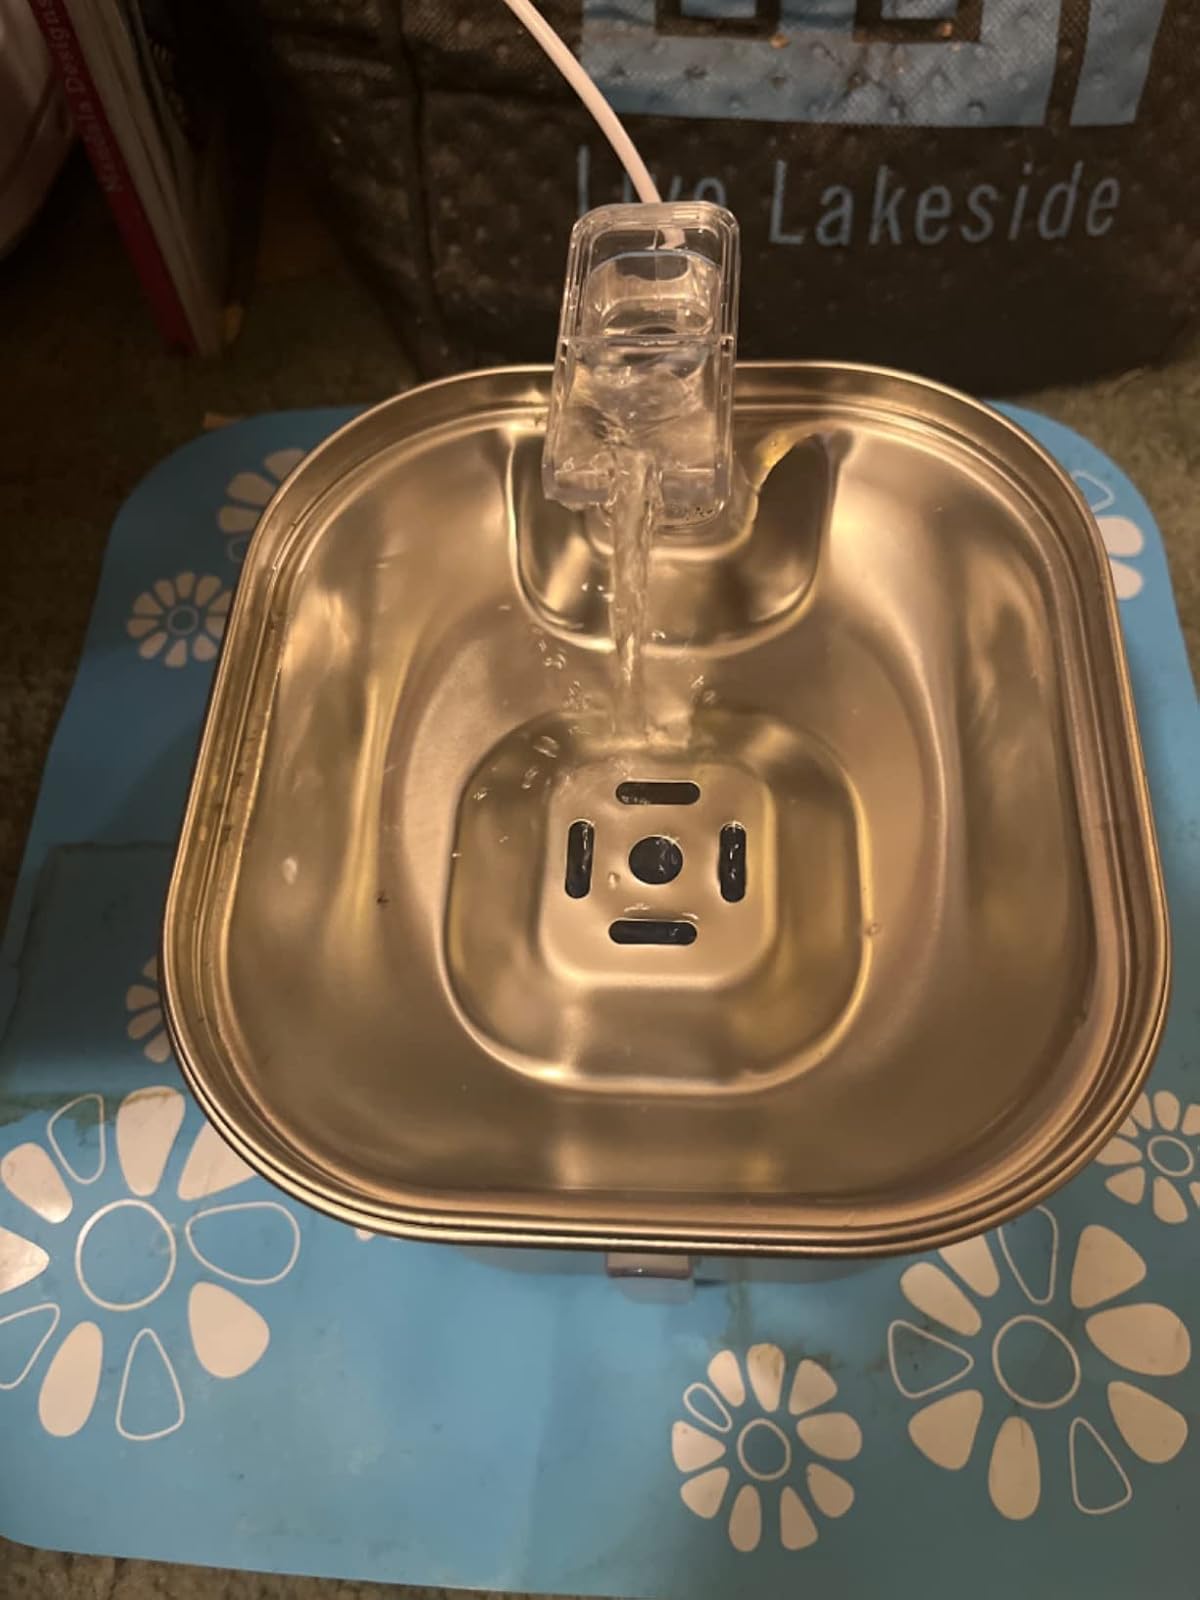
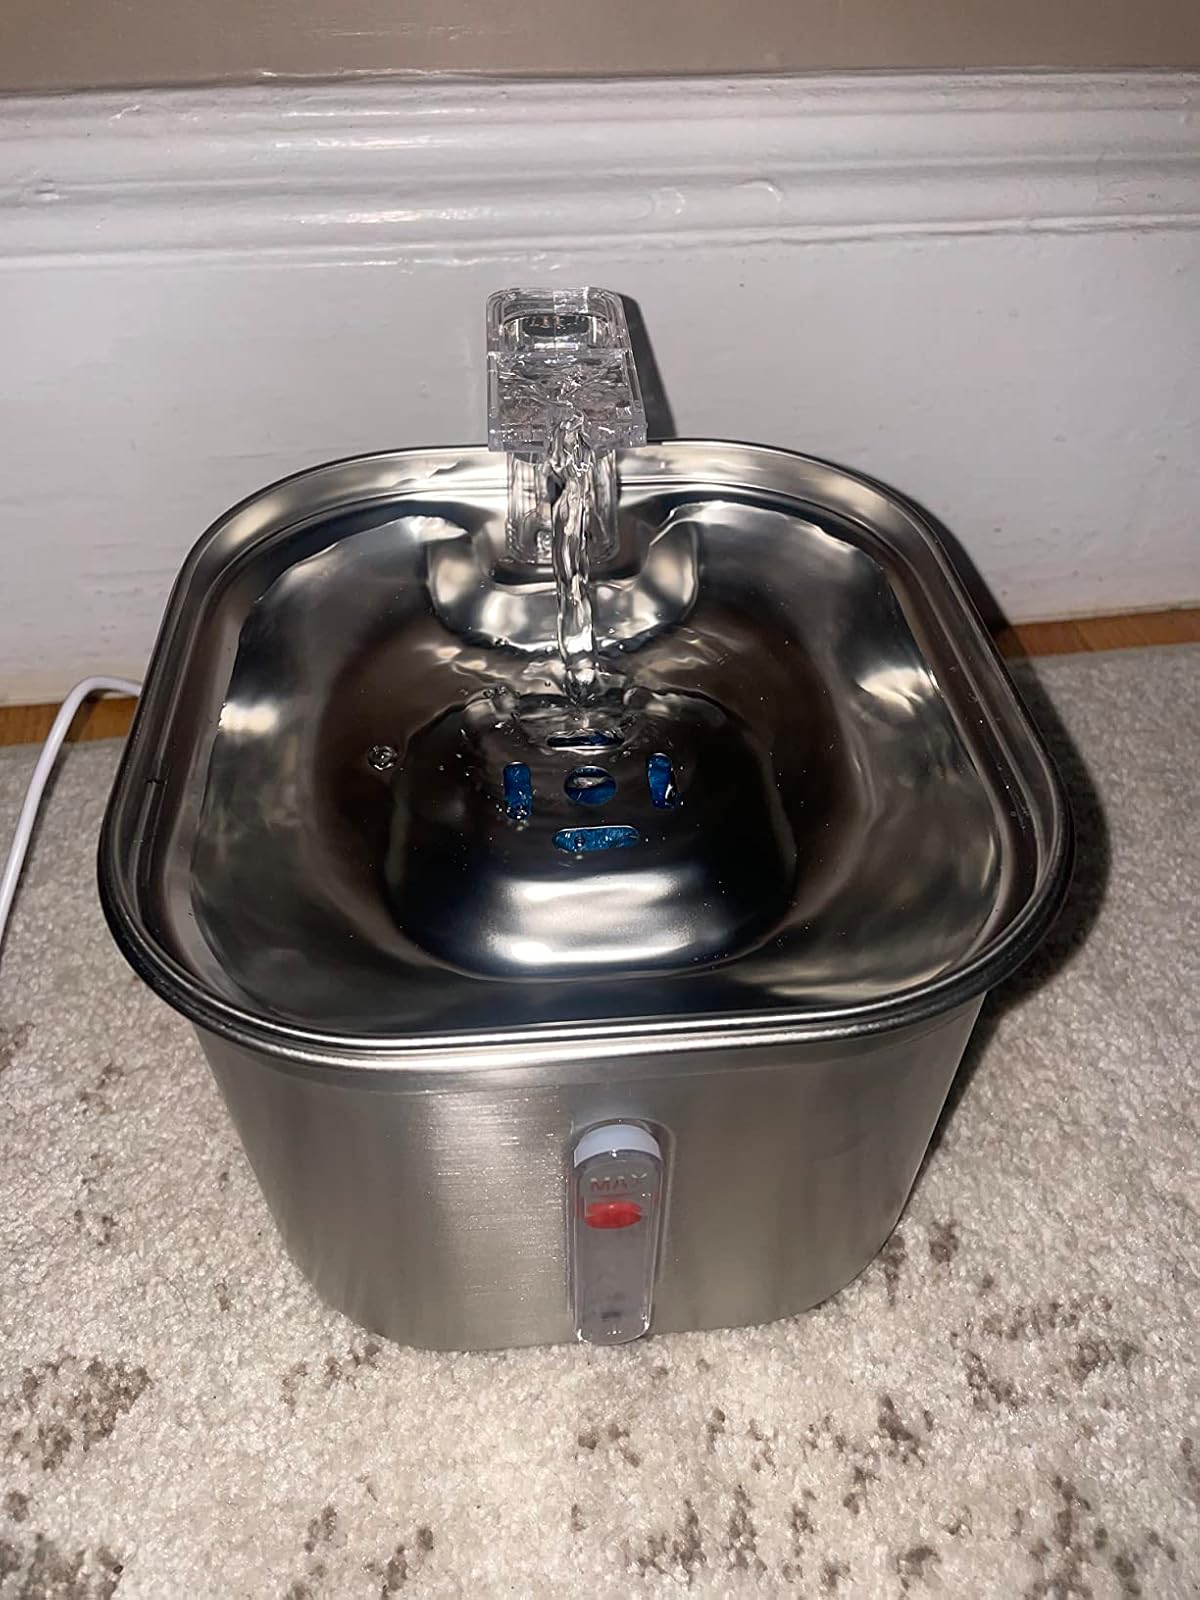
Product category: items_bowl
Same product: yes